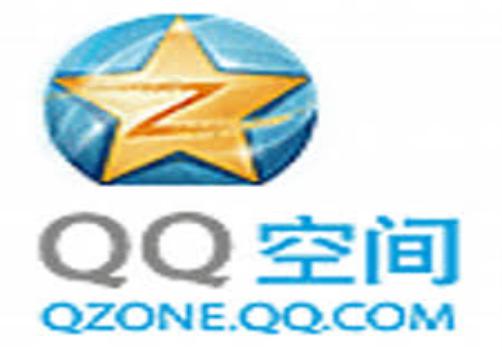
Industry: Leisure